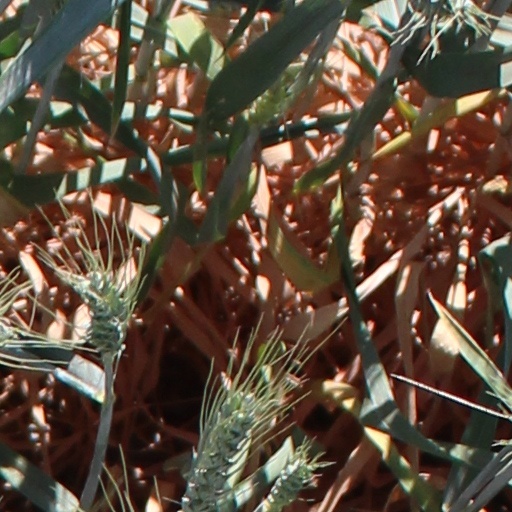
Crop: wheat